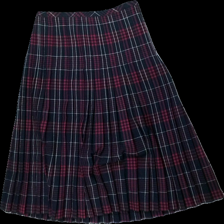
View: back
Type: Skirt
Category: Ladies
Brand: Not in the list
Colors: Purple, Blue
Material: 53% Cotton 47&% Polyester
Pattern: Checkered print
Cut: Loose
Size: 40
Season: All
Price range: 100-150
Recommended usage: Reuse
Description: blue and purple checered shirt